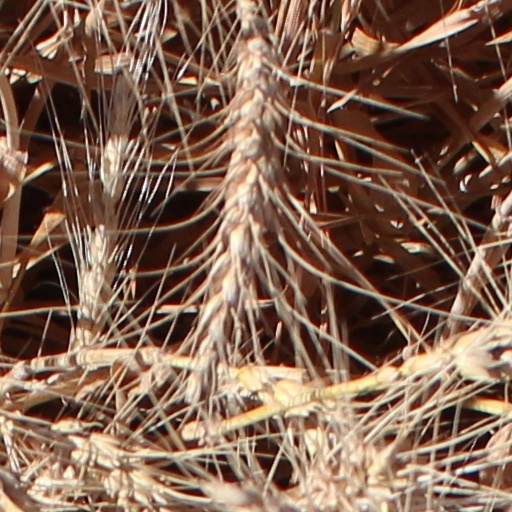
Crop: wheat